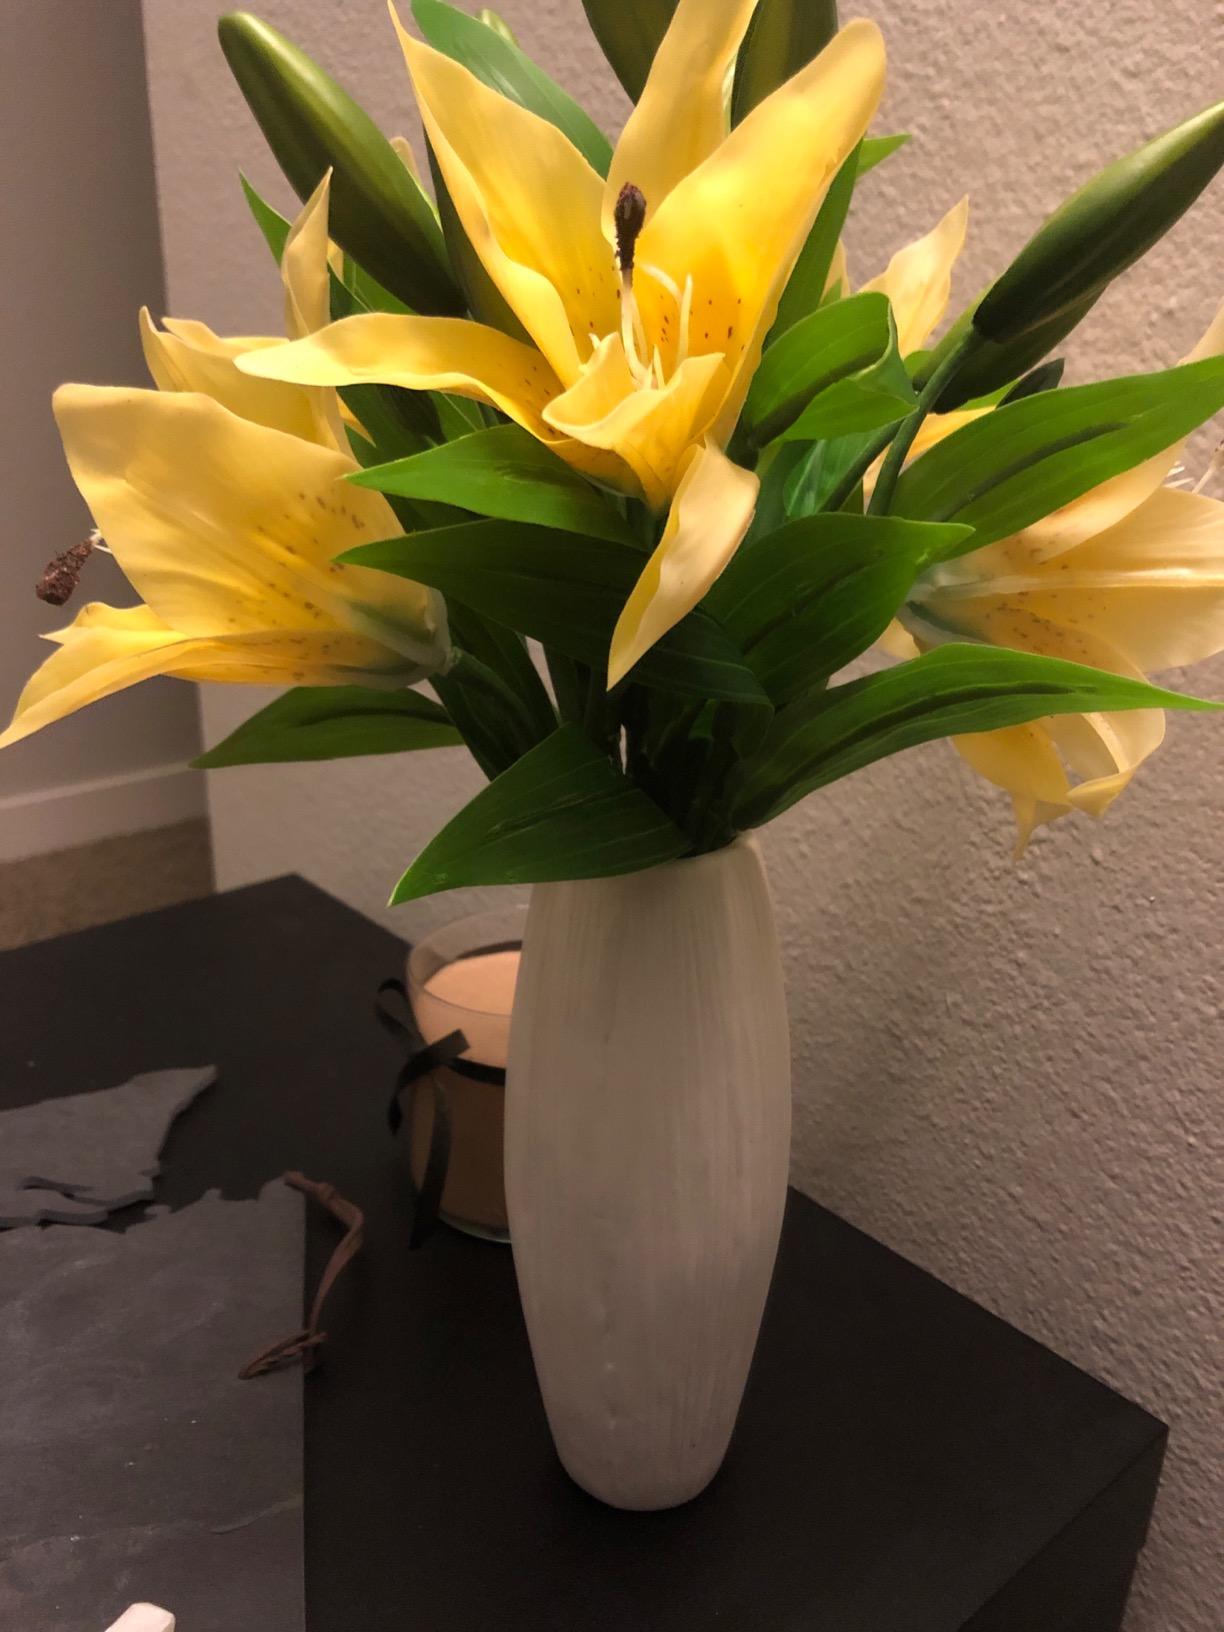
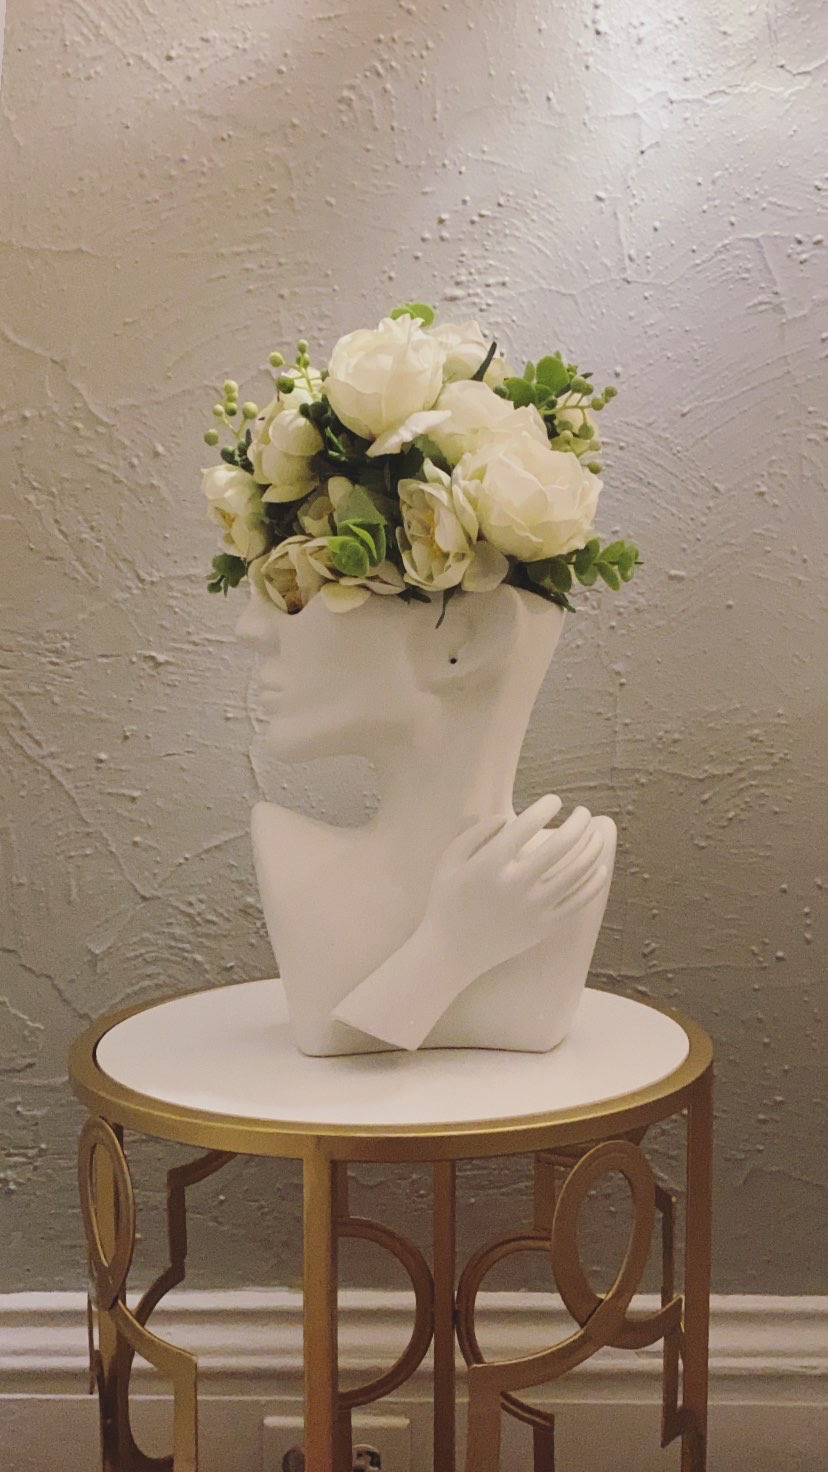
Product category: vase
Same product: no